Michael Fleischhacker

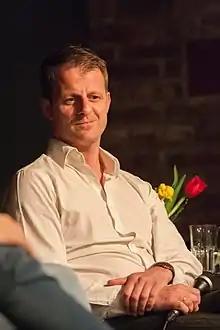
Michael Fleischhacker Austrian journalist and television presenter.2016

Michael Fleischhacker (born 26 May 1969 in Friesach, Carinthia) is an Austrian journalist. He was director and editor-in-chief of Austrian daily "Die Presse" from 2004 until 2012.